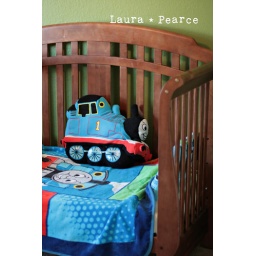
Cam got a big boy room with lots of cars, trains and green paint, he's in love with it :)